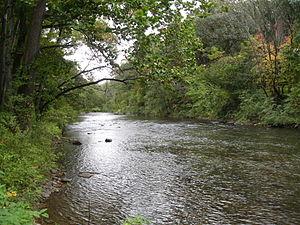
La Catawissa Creek est une rivière des États-Unis dans l'État de Pennsylvanie, affluent de la Susquehanna qu'elle rejoint à Catawissa. Longue de 67,3 km, elle traverse successivement les comtés de Luzerne, de Schuylkill et Columbia.